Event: Nepal Earthquake
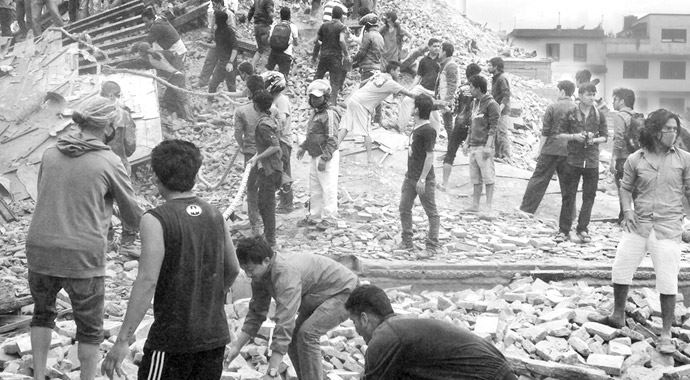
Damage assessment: damage